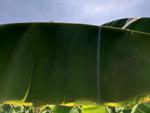
Label: segatoka